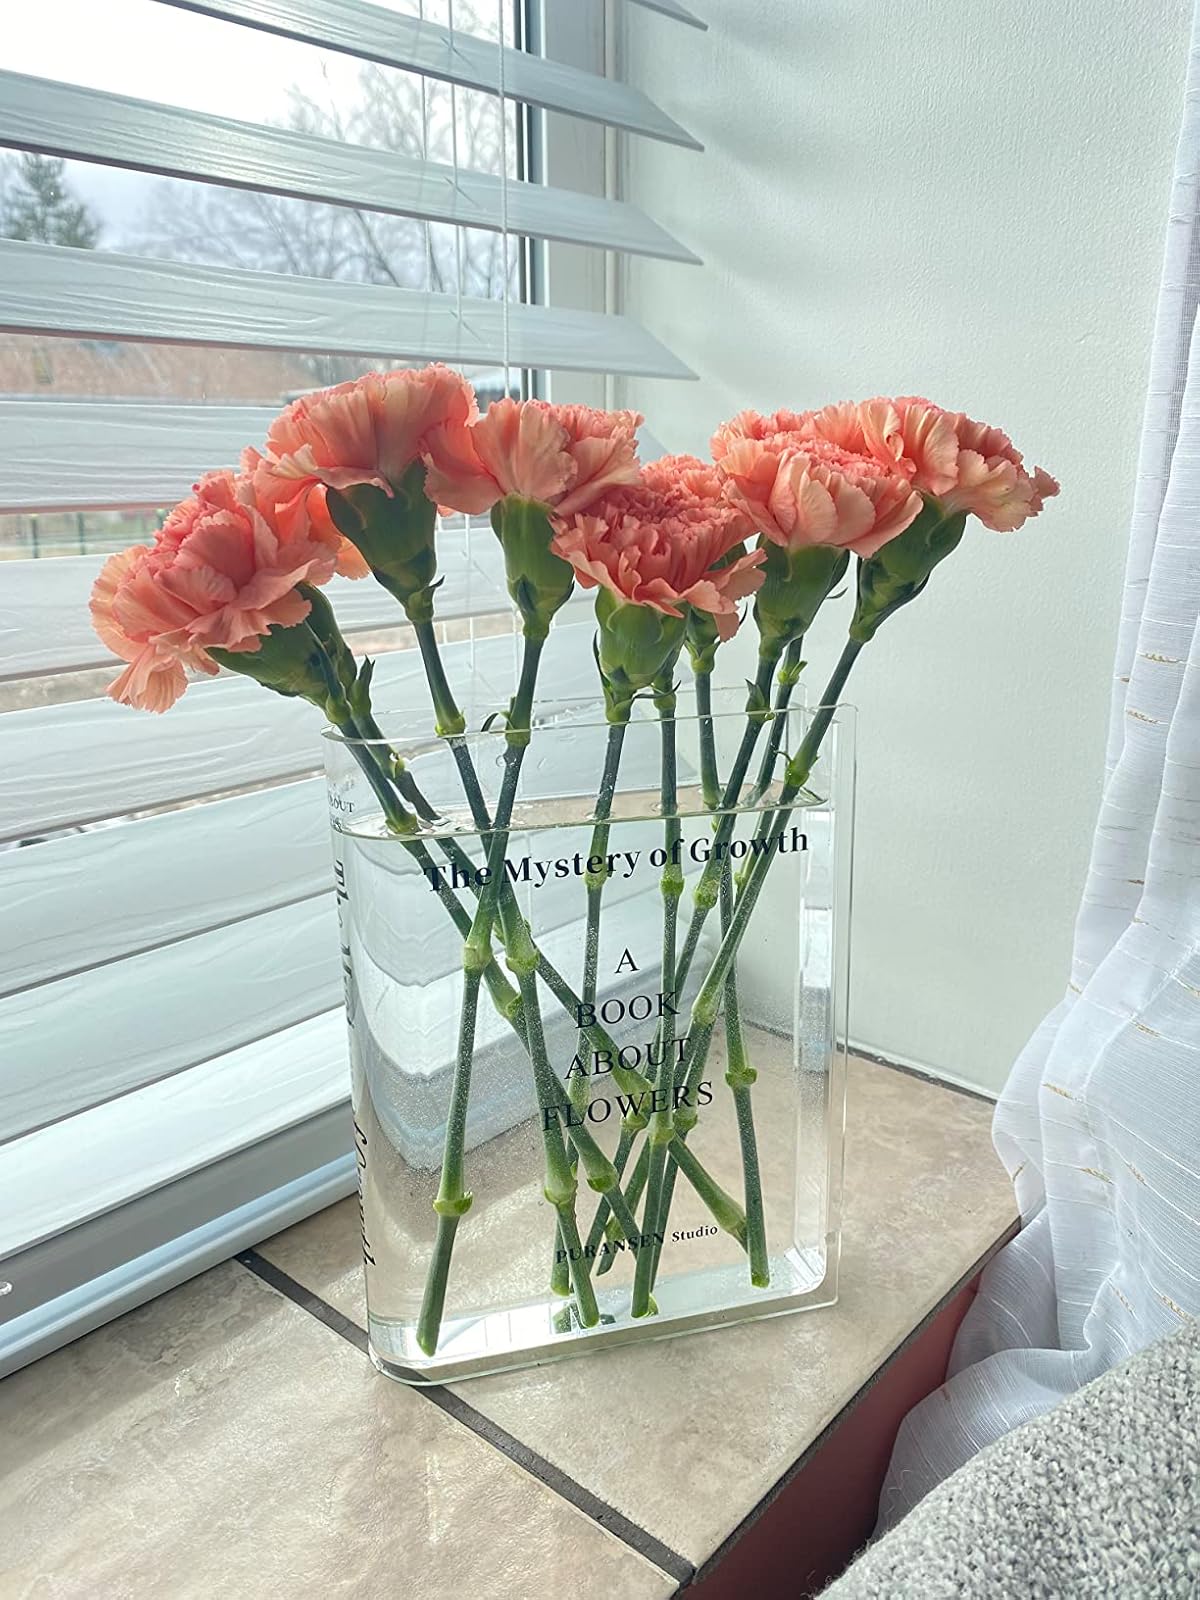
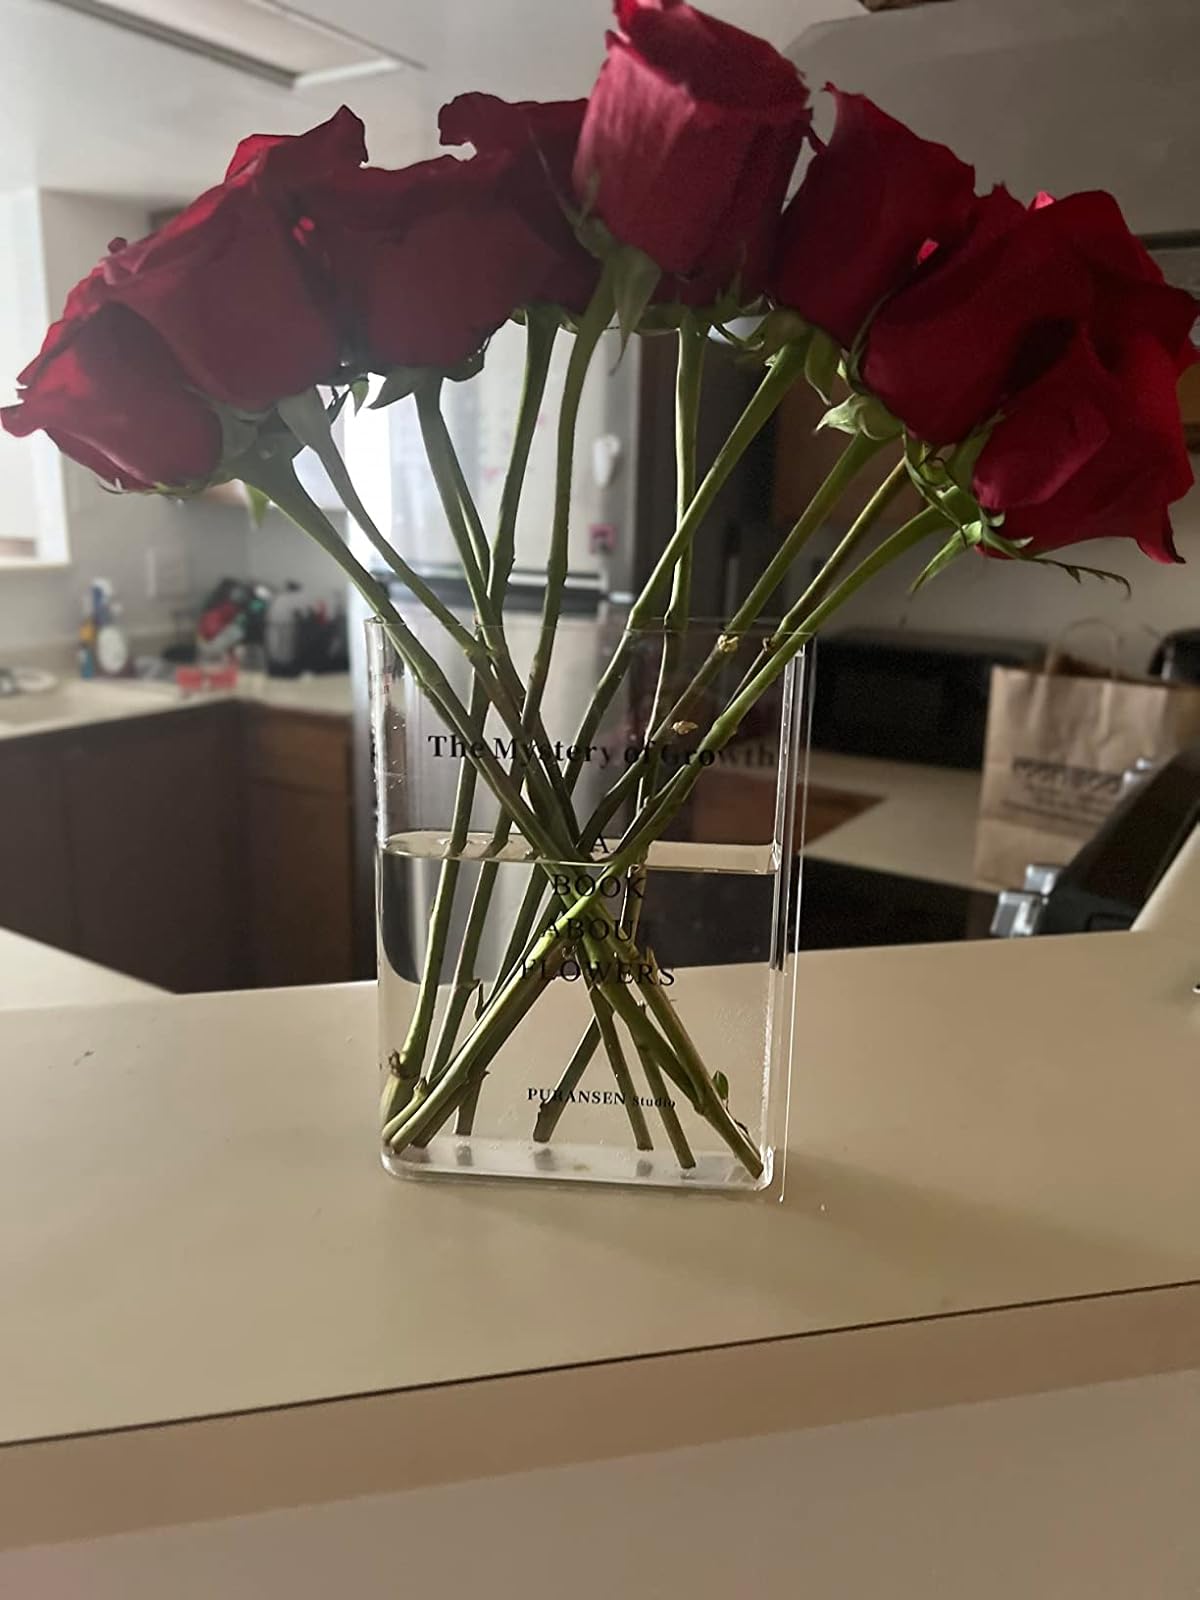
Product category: vase
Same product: yes